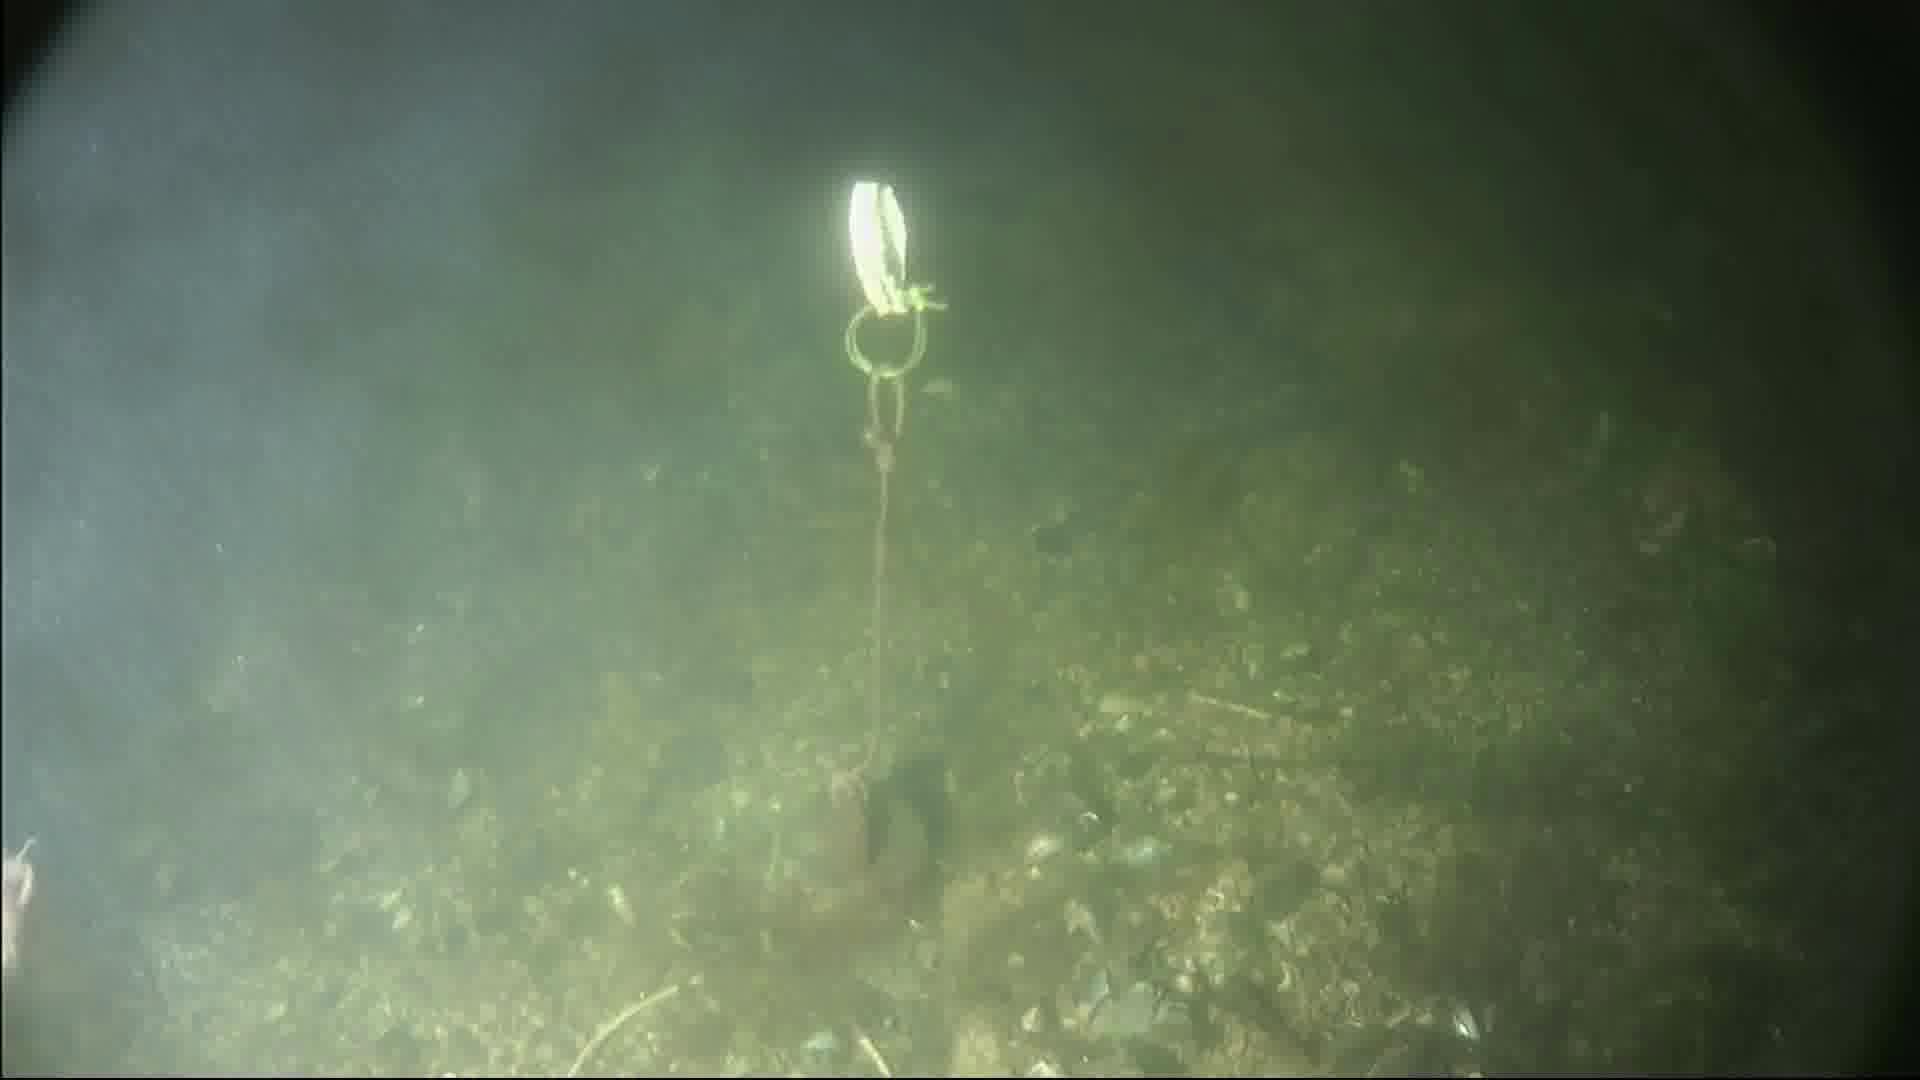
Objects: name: shrimp